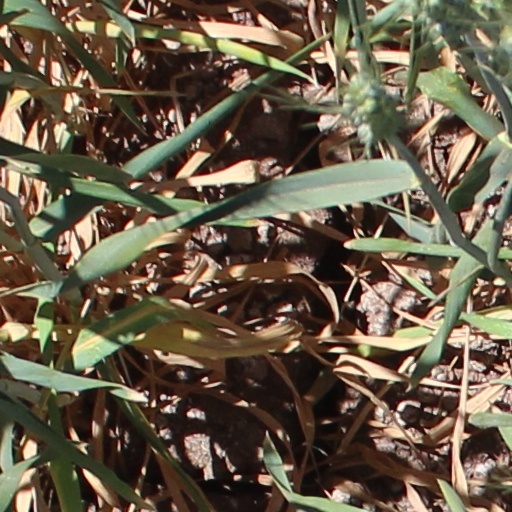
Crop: wheat